Da'Rel Scott

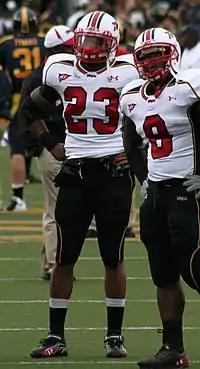
Scott during his time at Maryland

Da'Rel Scott (born May 26, 1988) is an American former professional football player who was a running back in the National Football League (NFL). He was selected in the seventh round of the 2011 NFL draft by the New York Giants. He played college football for the Maryland Terrapins. During the 2008 season, he was the second-leading rusher in the Atlantic Coast Conference, behind Jonathan Dwyer of Georgia Tech.